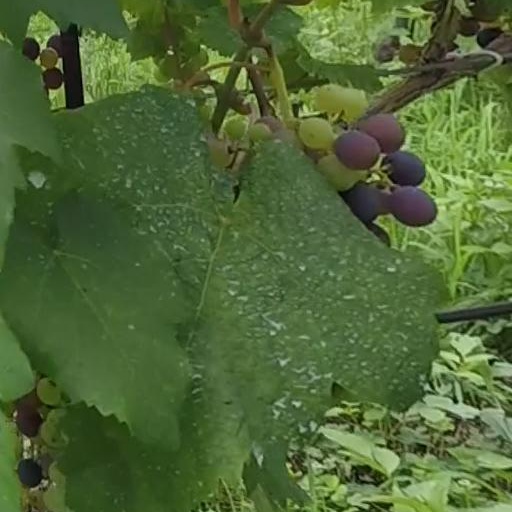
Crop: grape